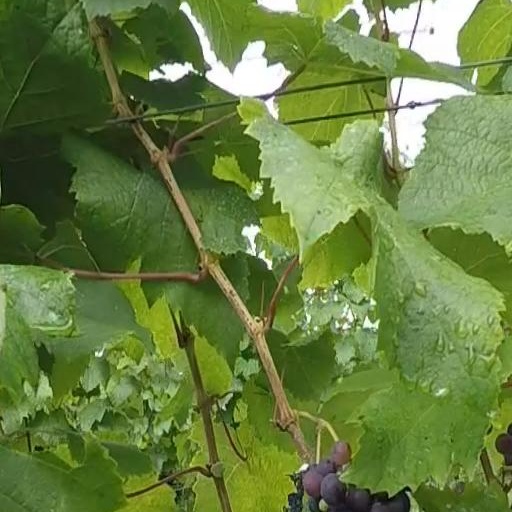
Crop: grape